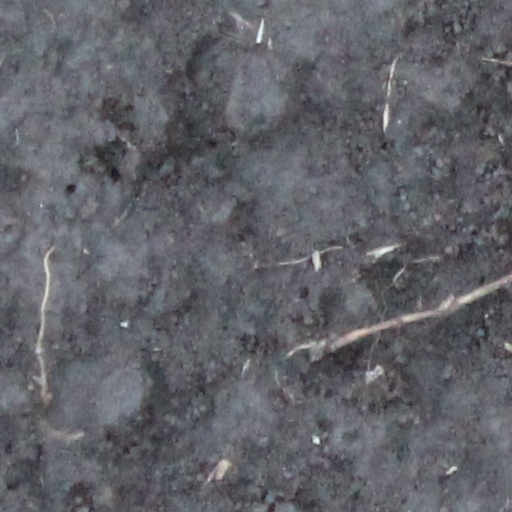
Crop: wheat